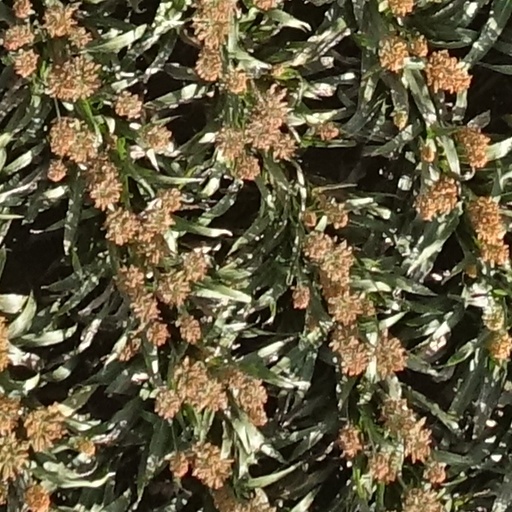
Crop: sorghum